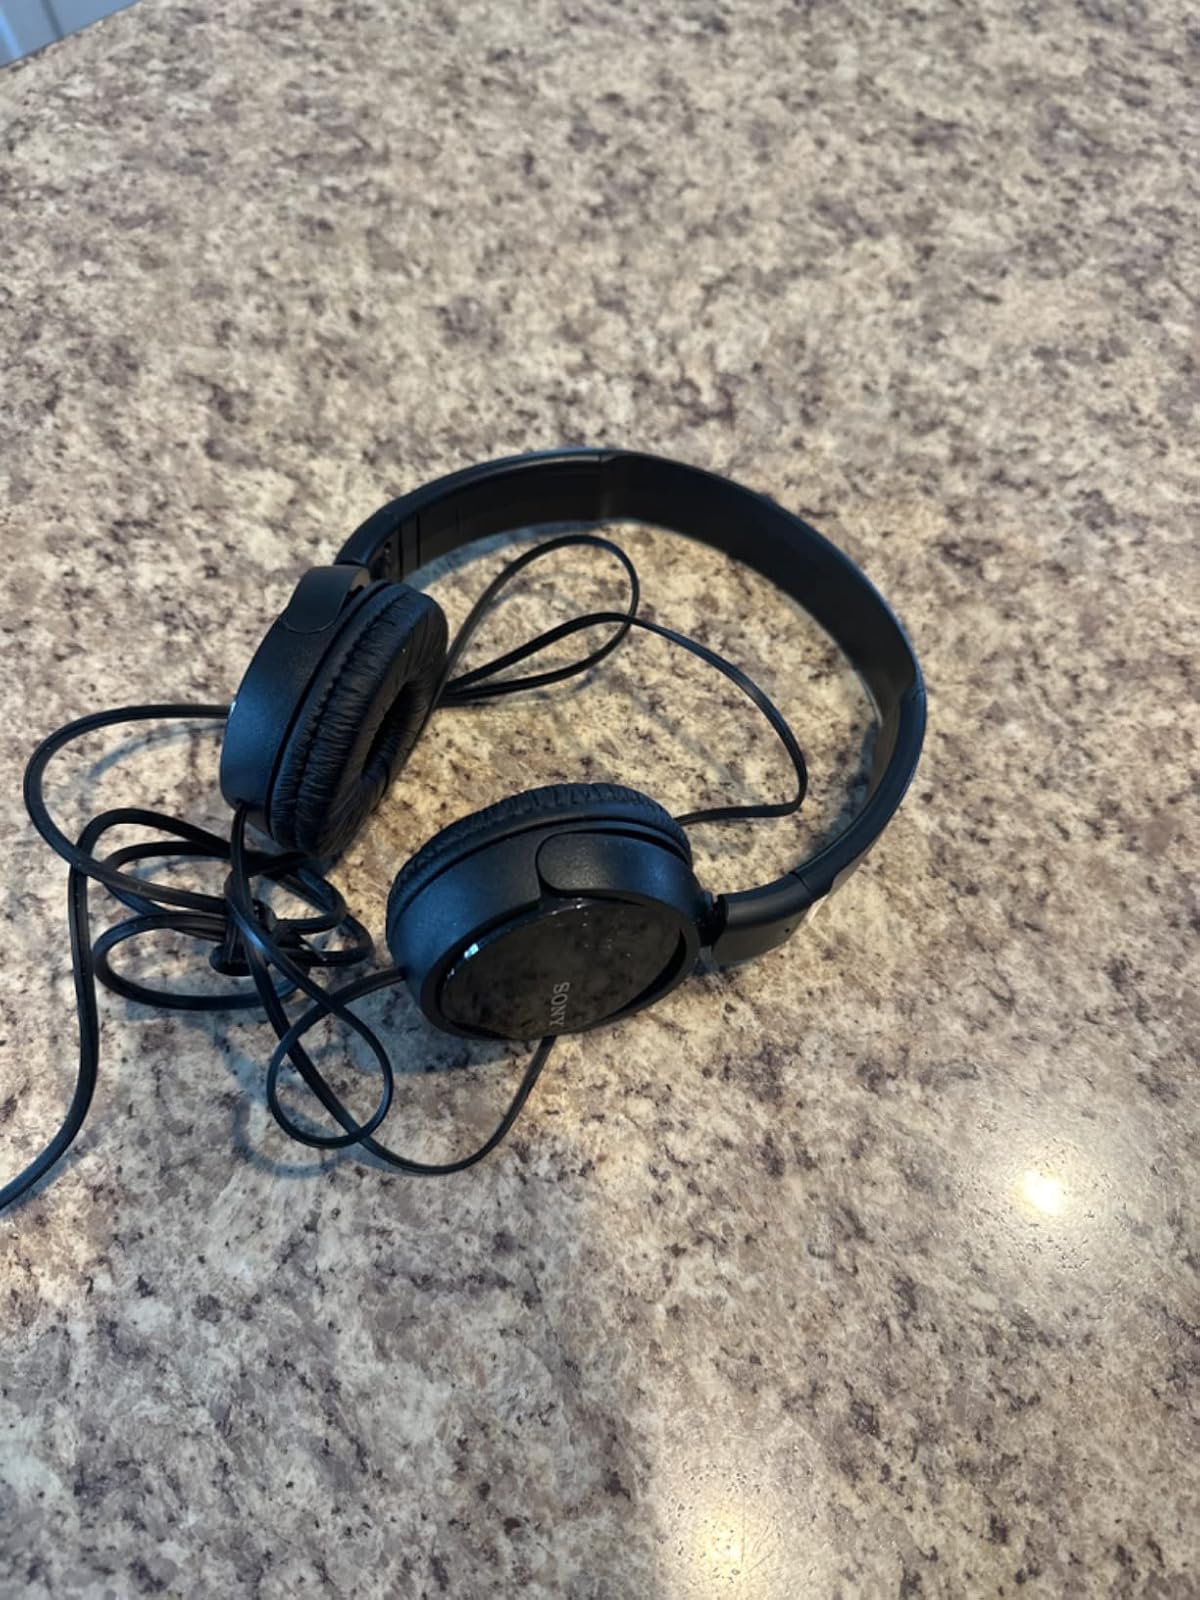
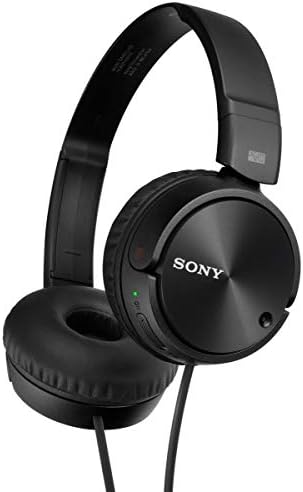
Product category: headphones
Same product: yes